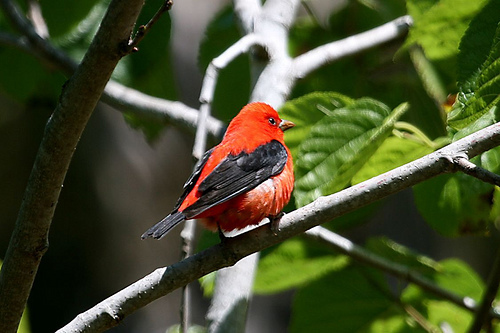
a plump bird with a scarlet back, belly and crown; black retrices and coverts and a black eyering.
this bird is red with black on its wings and has a very short beak.
a small bird with a red body and belly and with black wings and tail.
this bird is black and red in color with a stubby beak, and red eye rings.
this small red bird has black wings and a stocky bill.
this bird has wings that are orange and has a black belly
this colorful bird is short and stubby with black wings any all other body parts being bright red.
this bird has wings that are black and has a red belly
this bird has a red crown and back with black wings.
this bird is mostly all read, except for his wings which are black.
Species: Scarlet Tanager